Barnsley and District Tramway

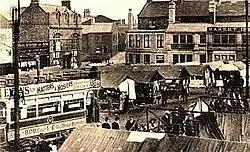
An inbound Barnsley tram on May Day Green in 1902

The Barnsley and District Electric Traction Co. was an electric tramway network serving the town of Barnsley, South Yorkshire.